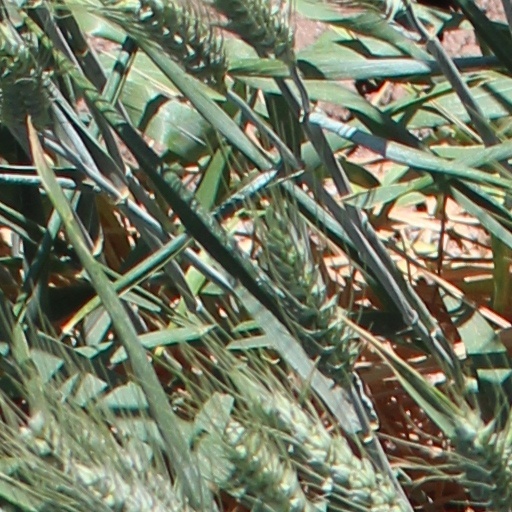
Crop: wheat